Vienna swimming pool rape

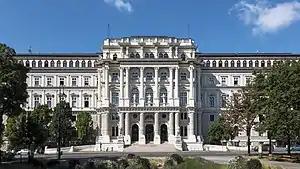
The Supreme Court of Austria overturned the conviction of rape and ordered a retrial

The crime was not made public knowledge until February 2016, with the police giving the reason as to protect the victim. Thomas Keiblinger, spokesman of police in Vienna, denied that the incident had been covered up because the perpetrator was a refugee.